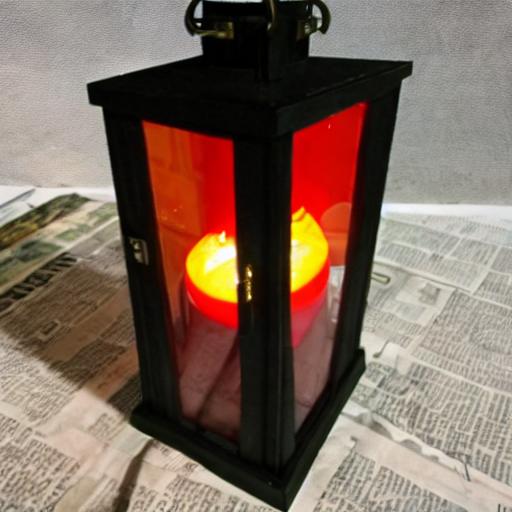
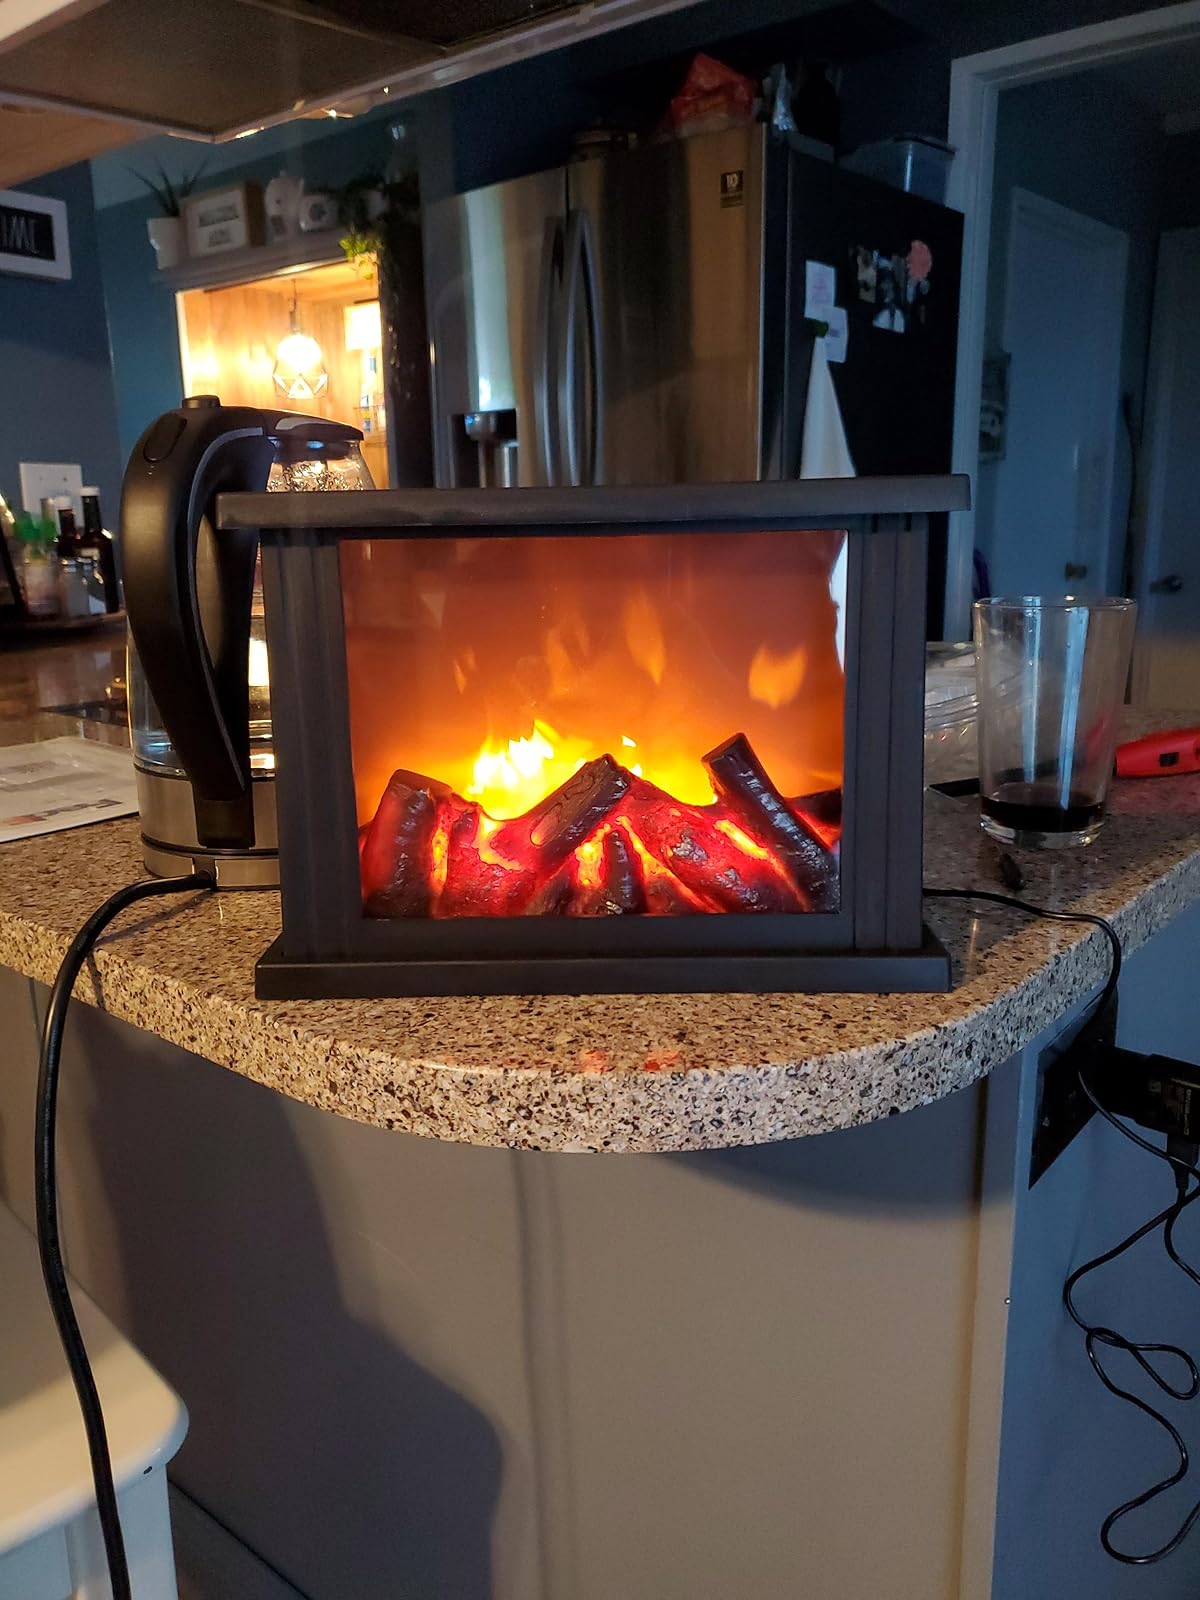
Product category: lantern
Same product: no